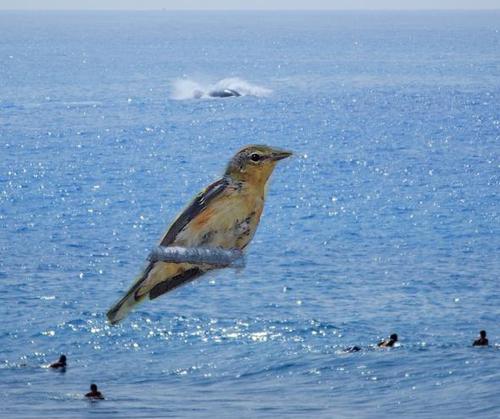
Bird species: Bay_breasted_Warbler
Bird type: landbird
Background: water